Jules Verreaux

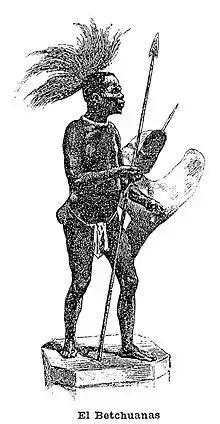
A black-and white print of a figure of a standing black man on a stand. He faces left. He wears a loincloth, a spear, a shield and feathers on his head.

In 1830, while travelling in modern-day Botswana or Litakou (in modern South Africa), Verreaux witnessed the burial of a Tswana warrior. Verreaux returned to the burial site under cover of night to dig up the African's body where he retrieved the skin, the skull and a few bones. Verreaux intended to ship the body back to France and so prepared and preserved the African warrior's corpse by using metal wire as a spine, wooden boards as shoulder blades and newspaper as a stuffing material. Then he shipped the body to Paris along with a batch of stuffed animals in crates. In 1831, the African's body appeared in a showroom at No. 3, Rue Saint Fiacre. He was later known as Negro of Banyoles, after being acquired by Francesc Darder, who exhibited it at the 1888 Barcelona Universal Exposition, and later moved it to the Darder Museum in Banyoles, Catalonia. It was only in the 1990s, following a campaign initiated by Dr Alphonse Arcelin, the mummified corpse was returned and buried in Botswana.